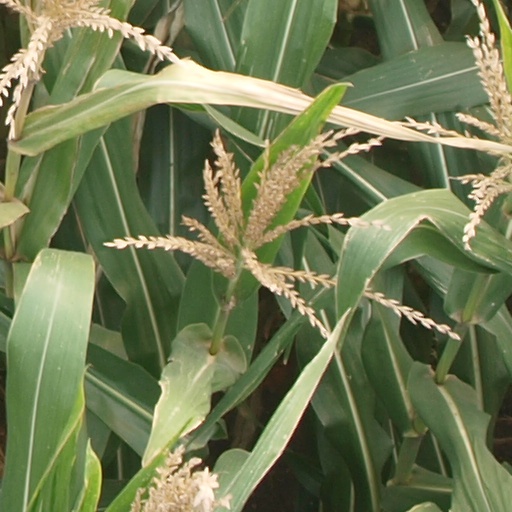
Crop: maize; corn